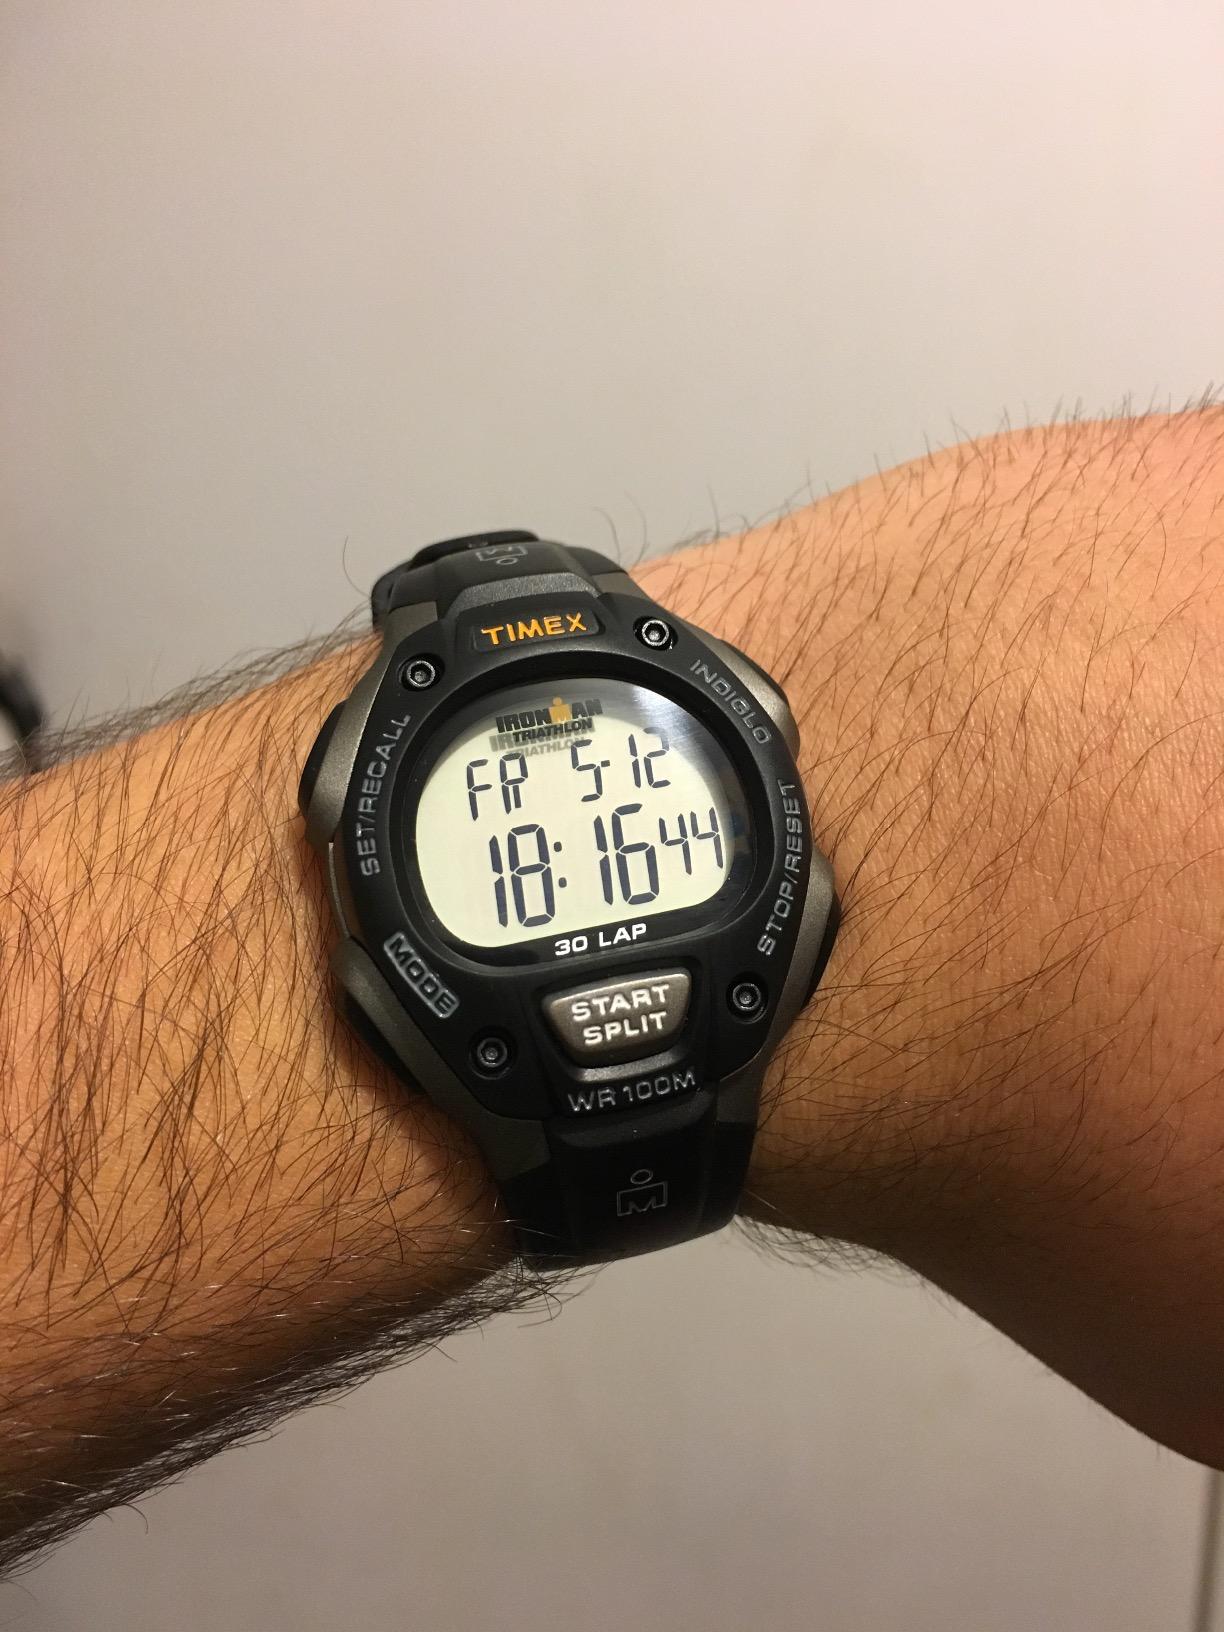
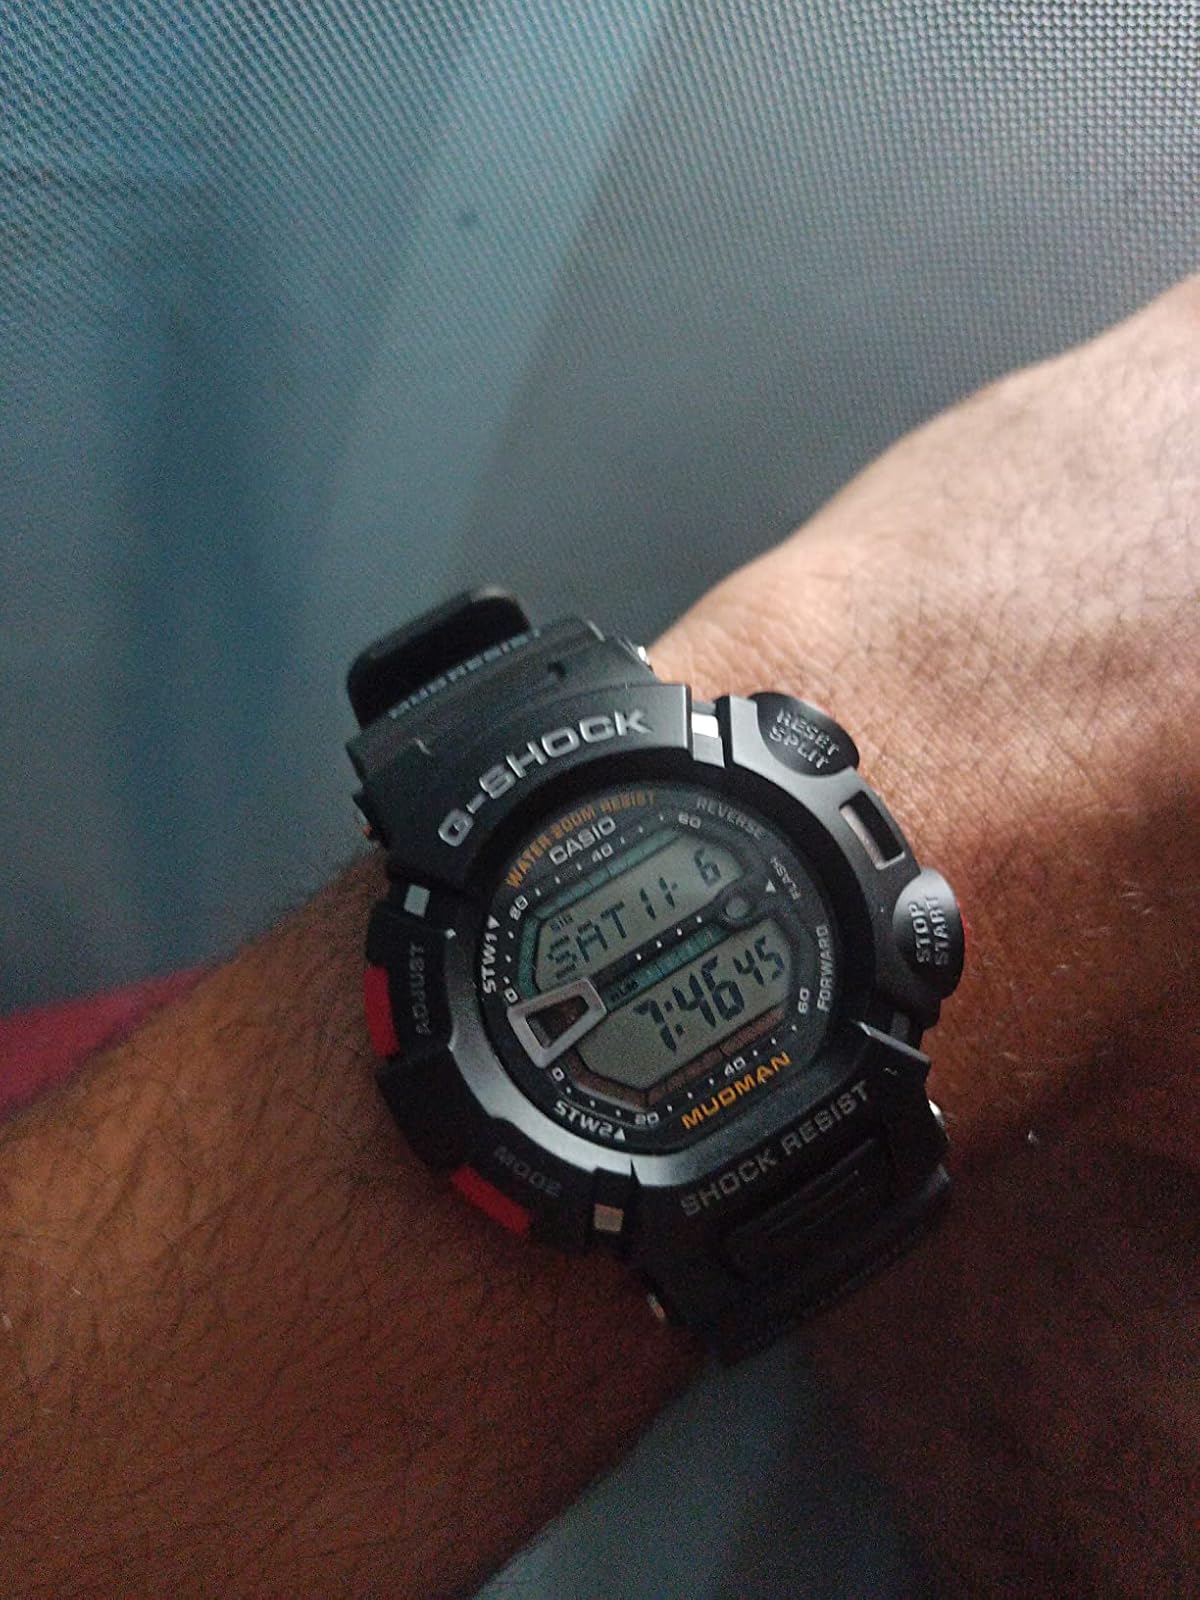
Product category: accessories_watch
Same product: no